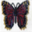
Label: butterfly